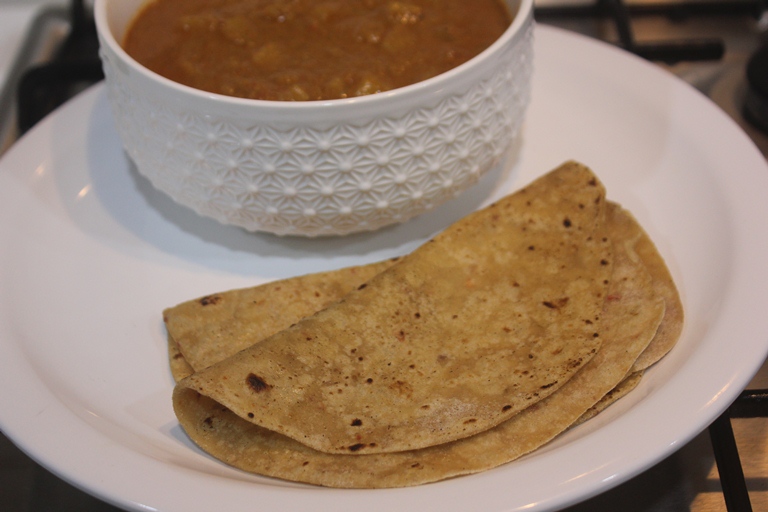
Dish: chapati